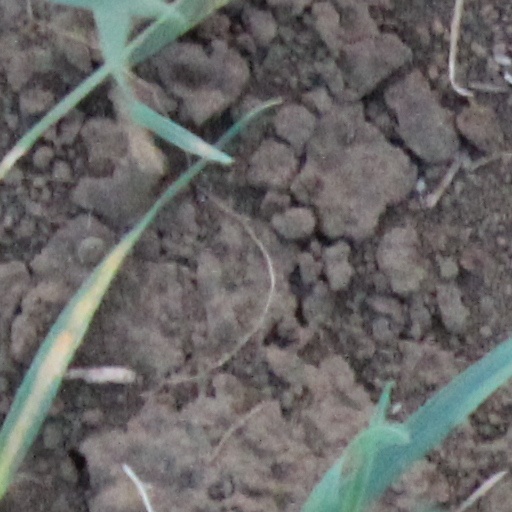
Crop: wheat